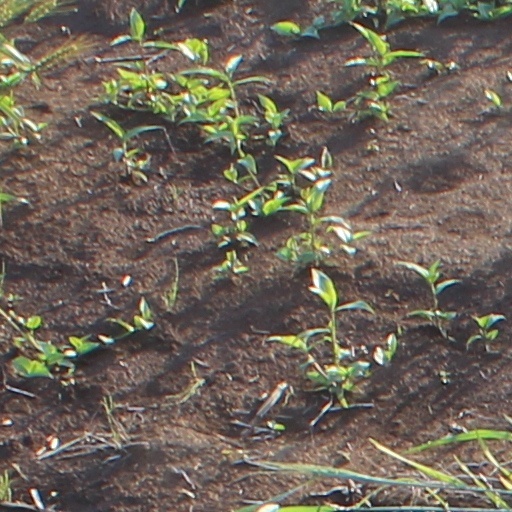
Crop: wheat